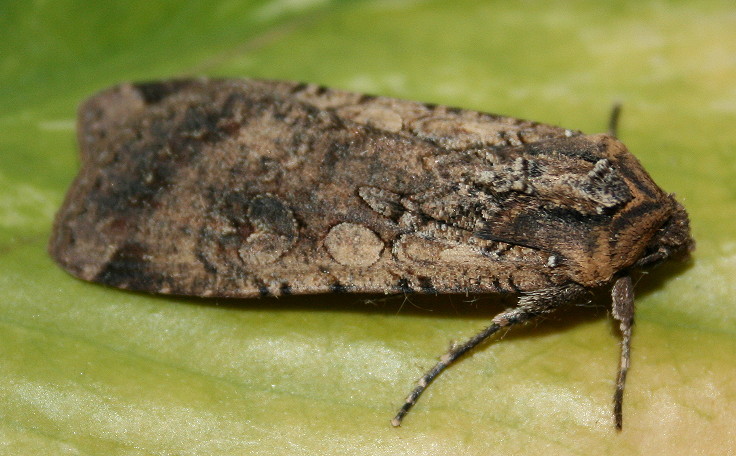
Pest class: cutworms